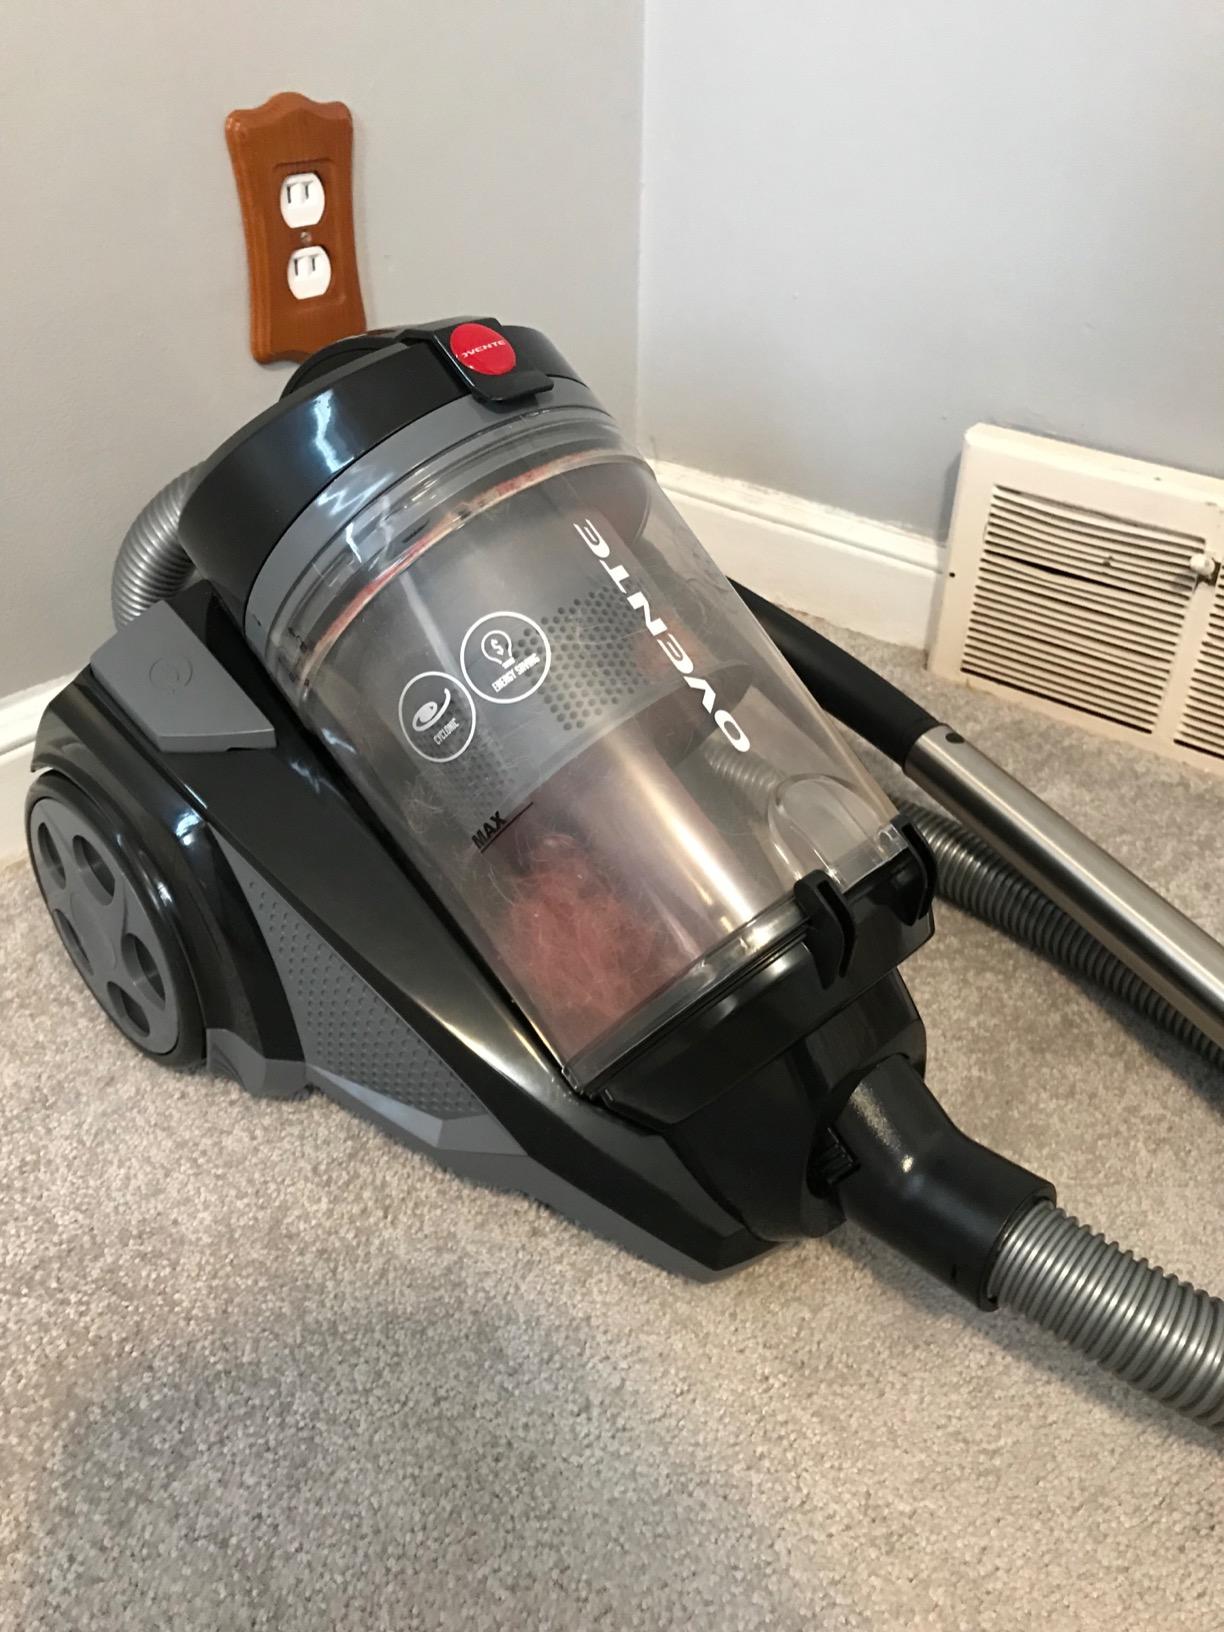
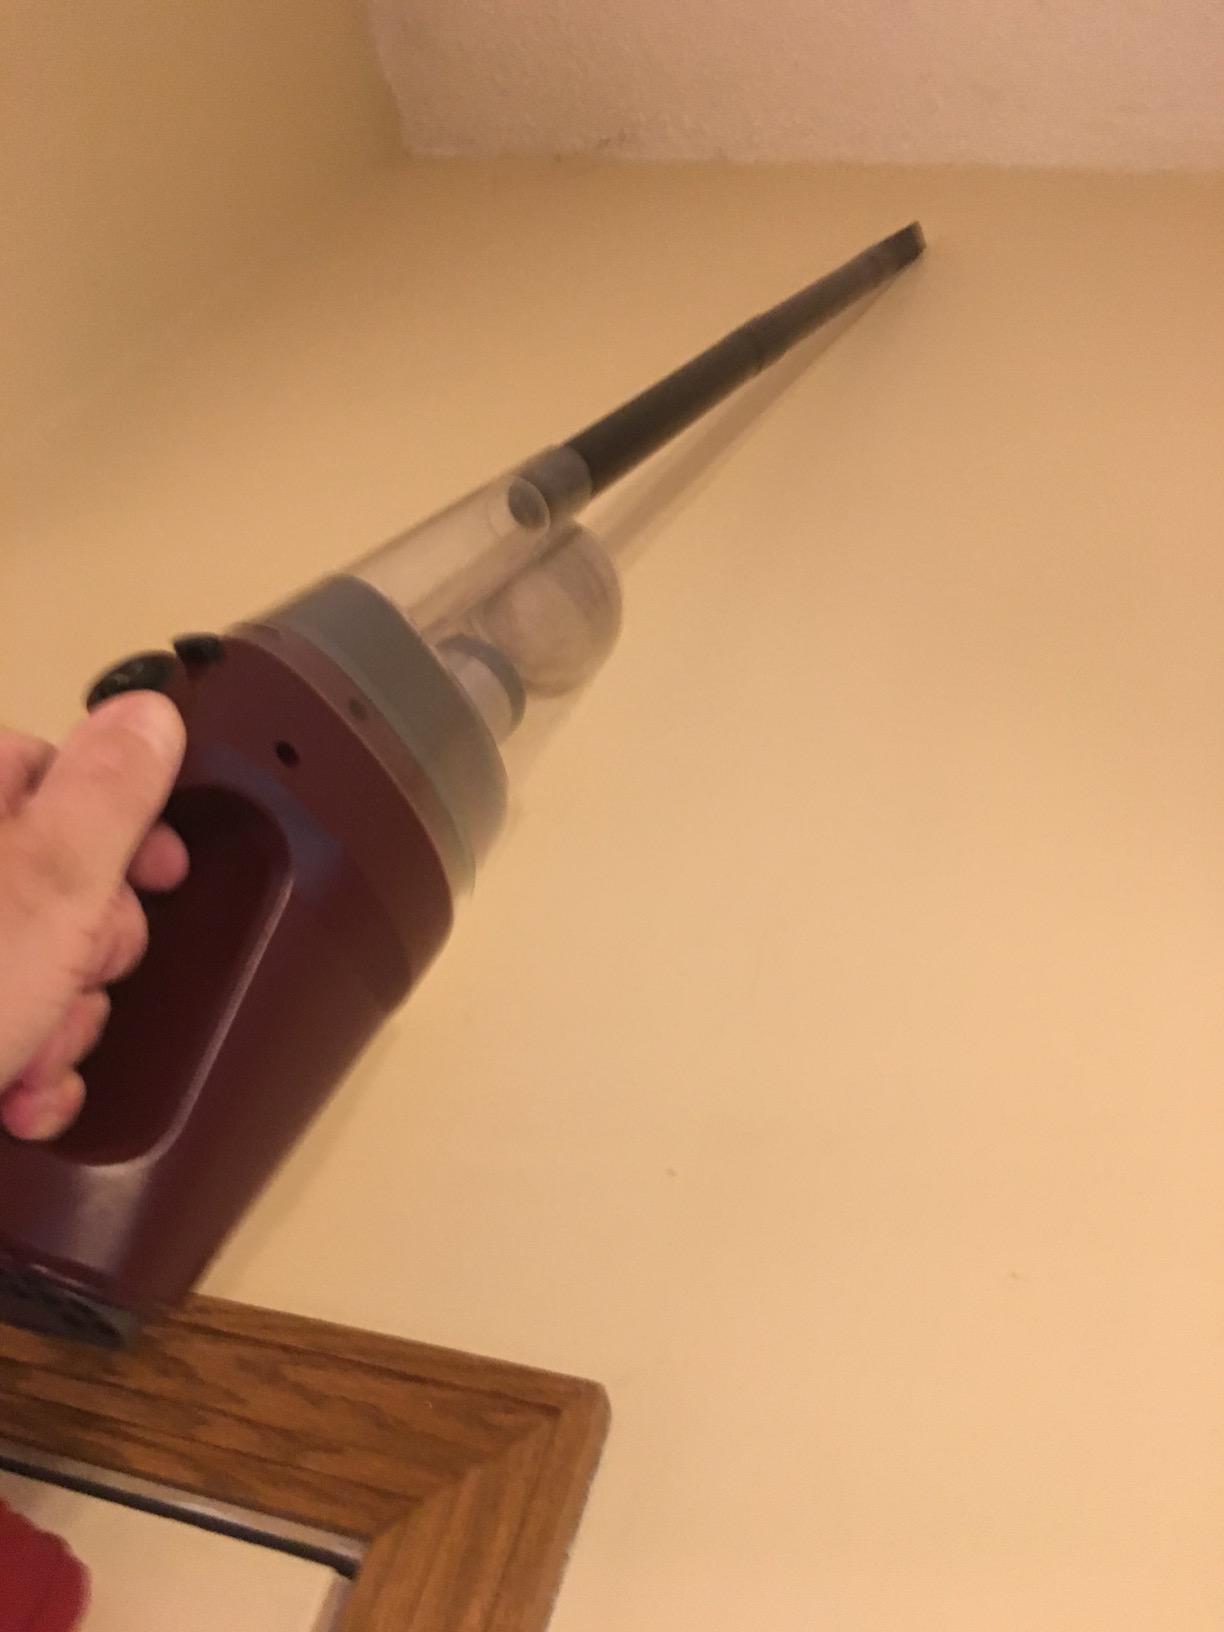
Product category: items_vacuum
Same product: no